We Love Golf!

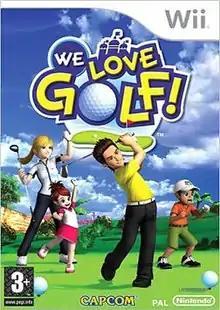
European game cover

is a 2007 sports video game developed by Camelot and published by Capcom for the Wii. The game was released worldwide in 2008.